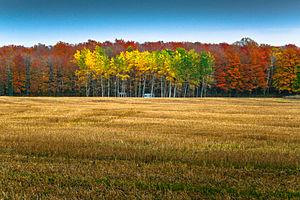
Le Wisconsin est un État du Midwest des États-Unis. Il est bordé au nord par le lac Supérieur et le Michigan, à l'est par le lac Michigan, au sud par l'Illinois et à l'ouest par l'Iowa et le Minnesota.